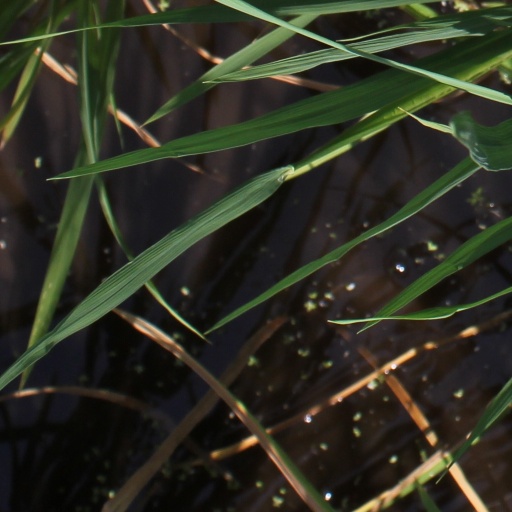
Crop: rice